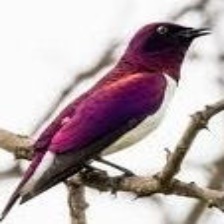
Species: VIOLET BACKED STARLING
Scientific name: CINNYRICINCLUS LEUCOGASTER